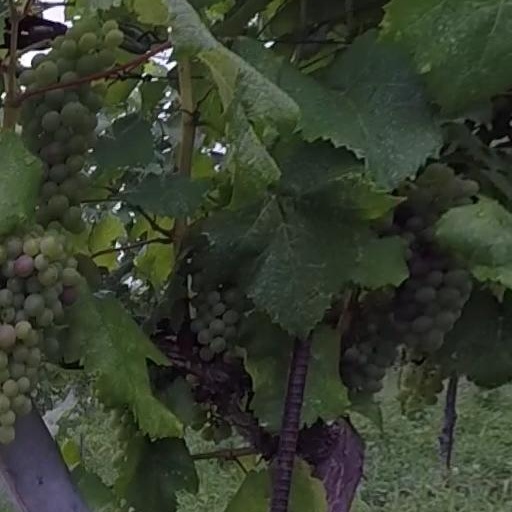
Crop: grape